Chiloé Archipelago

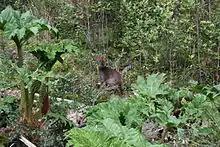
A southern pudú, one of smallest deer in the world, amongst Chilean rhubarb on Isla San Pedro.

The archipelago's original vegetation is Valdivian temperate rainforest, a forest with a very dense understory and a large diversity of plant species, including many mosses and ferns. The western and southern portions of the island are still largely covered by the native forest. Notable species include arrayán ("Luma apiculata"), coihue ("Nothofagus dombeyi"), quila ("Chusquea quila"), Chilean rhubarb, and the avellano ("Gevuina avellana"). "Fitzroya cupressoides" and tepú ("Tepualia stipularis") grow in the poorly drained soils of the Piuchén and Pirulil ranges. Before the end of the Llanquihue glaciation, the southern parts of Chiloé Island constituted open landscapes. This changed around 12,500 years ago when the climate became warmer and forests colonized the region. The upper portions of Cordillera del Piuchén, locally known as "la Campaña", have a Magellanic moorland vegetation.